Laguna del Hunco Formation

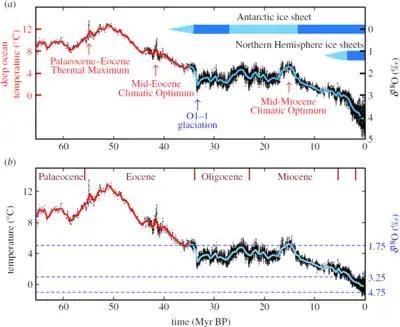
The Laguna del Hunco Formation was deposited during the Early Eocene Climatic Optimum

The paleoflora of the formation is considered one of the most biodiverse Cenozoic fossil deposits worldwide. The biota is composed of extraordinarily rich assemblages of ferns, conifers, and flowering plants, many of which have not yet been formally described. The flora of the formation, studied since the 1920s, was formerly thought to be Miocene in age.